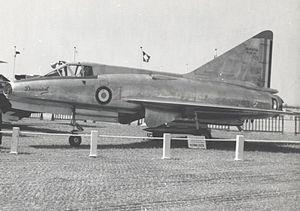
Le SNCASE SE.212 Durandal était un prototype d'avion de chasse français, conçu par l'ingénieur Pierre Satre, construit à seulement deux exemplaires.
La Société nationale des constructions aéronautiques du Sud-Est est une entreprise française née le 1ᵉʳ février 1937 et disparue en 1957. Elle a été créée par la nationalisation et le regroupement des sociétés Potez à Berre, CAMS à Vitrolles, Romano à Cannes, SPCA à Marseille, et Lioré et Olivier à Argenteuil et Clichy-la-Garenne.